Billy Hart

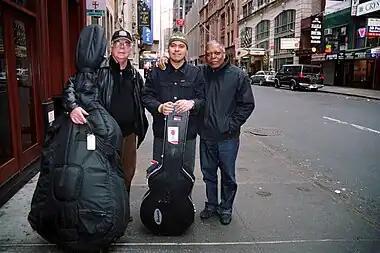
Billy Hart (right), Johnny Alegre (center), and bassist Ron McClure (left), recording "Johnny Alegre 3" in New York City

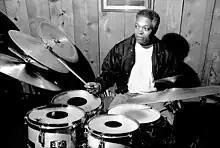
Billy Hart at Bach Dancing & Dynamite Society, Half Moon Bay, California

Dates indicate the year of the album's release. If the recording was issued more than a year later, the recording date is followed by the release date in brackets. "With" marks collaborative recordings as band and with the musicians equal credit for the album. Otherwise the Leader/line-up column is sorted by the musician's first name. Musicians and labels are only linked on first appearance.